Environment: lab
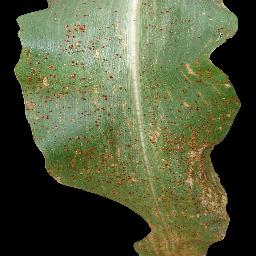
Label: common_rust